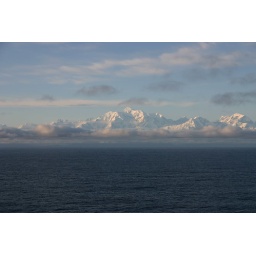
The clouds make the mountains look like they are floating in the air.